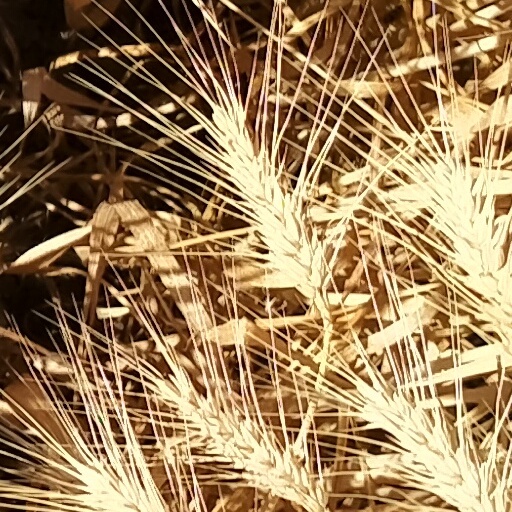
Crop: wheat